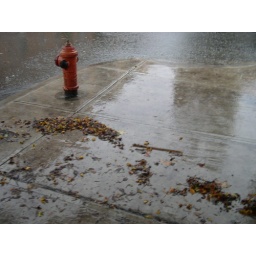
The leaves were pushed up the sidewalk by the edge of the water covering the intersection.